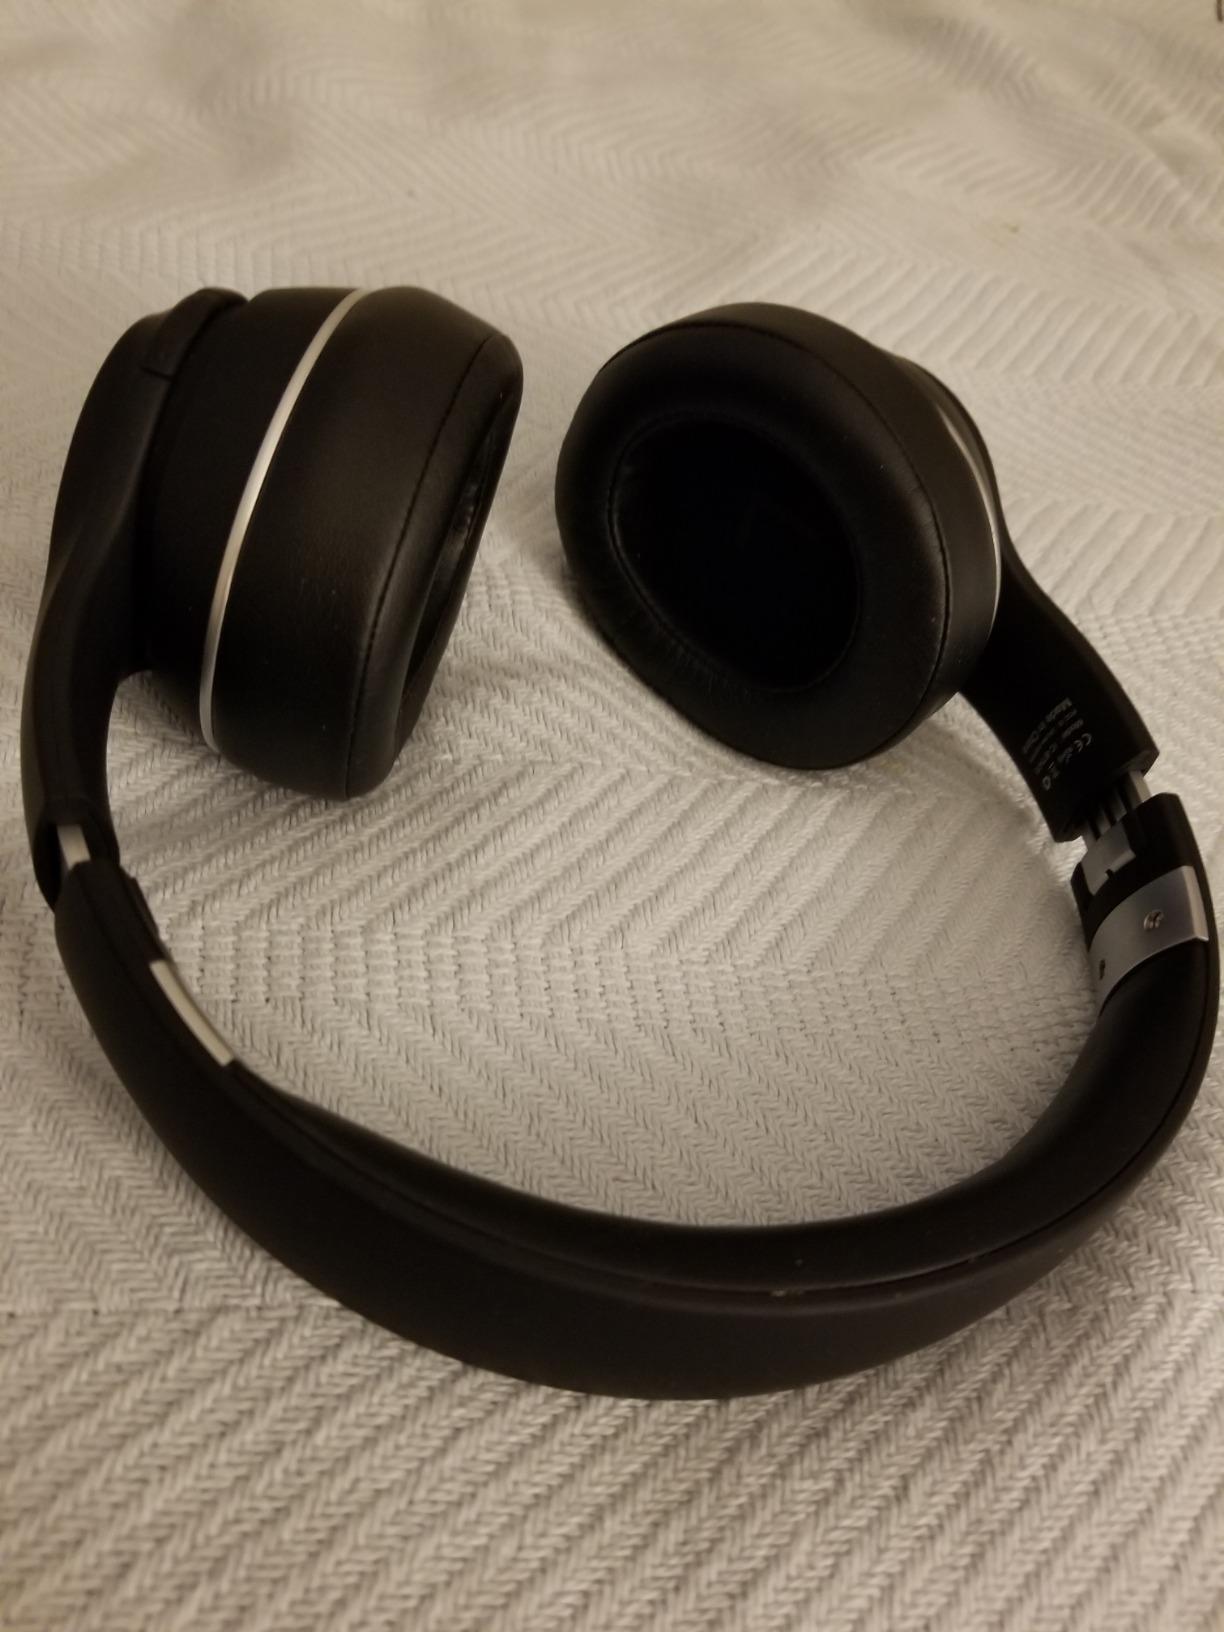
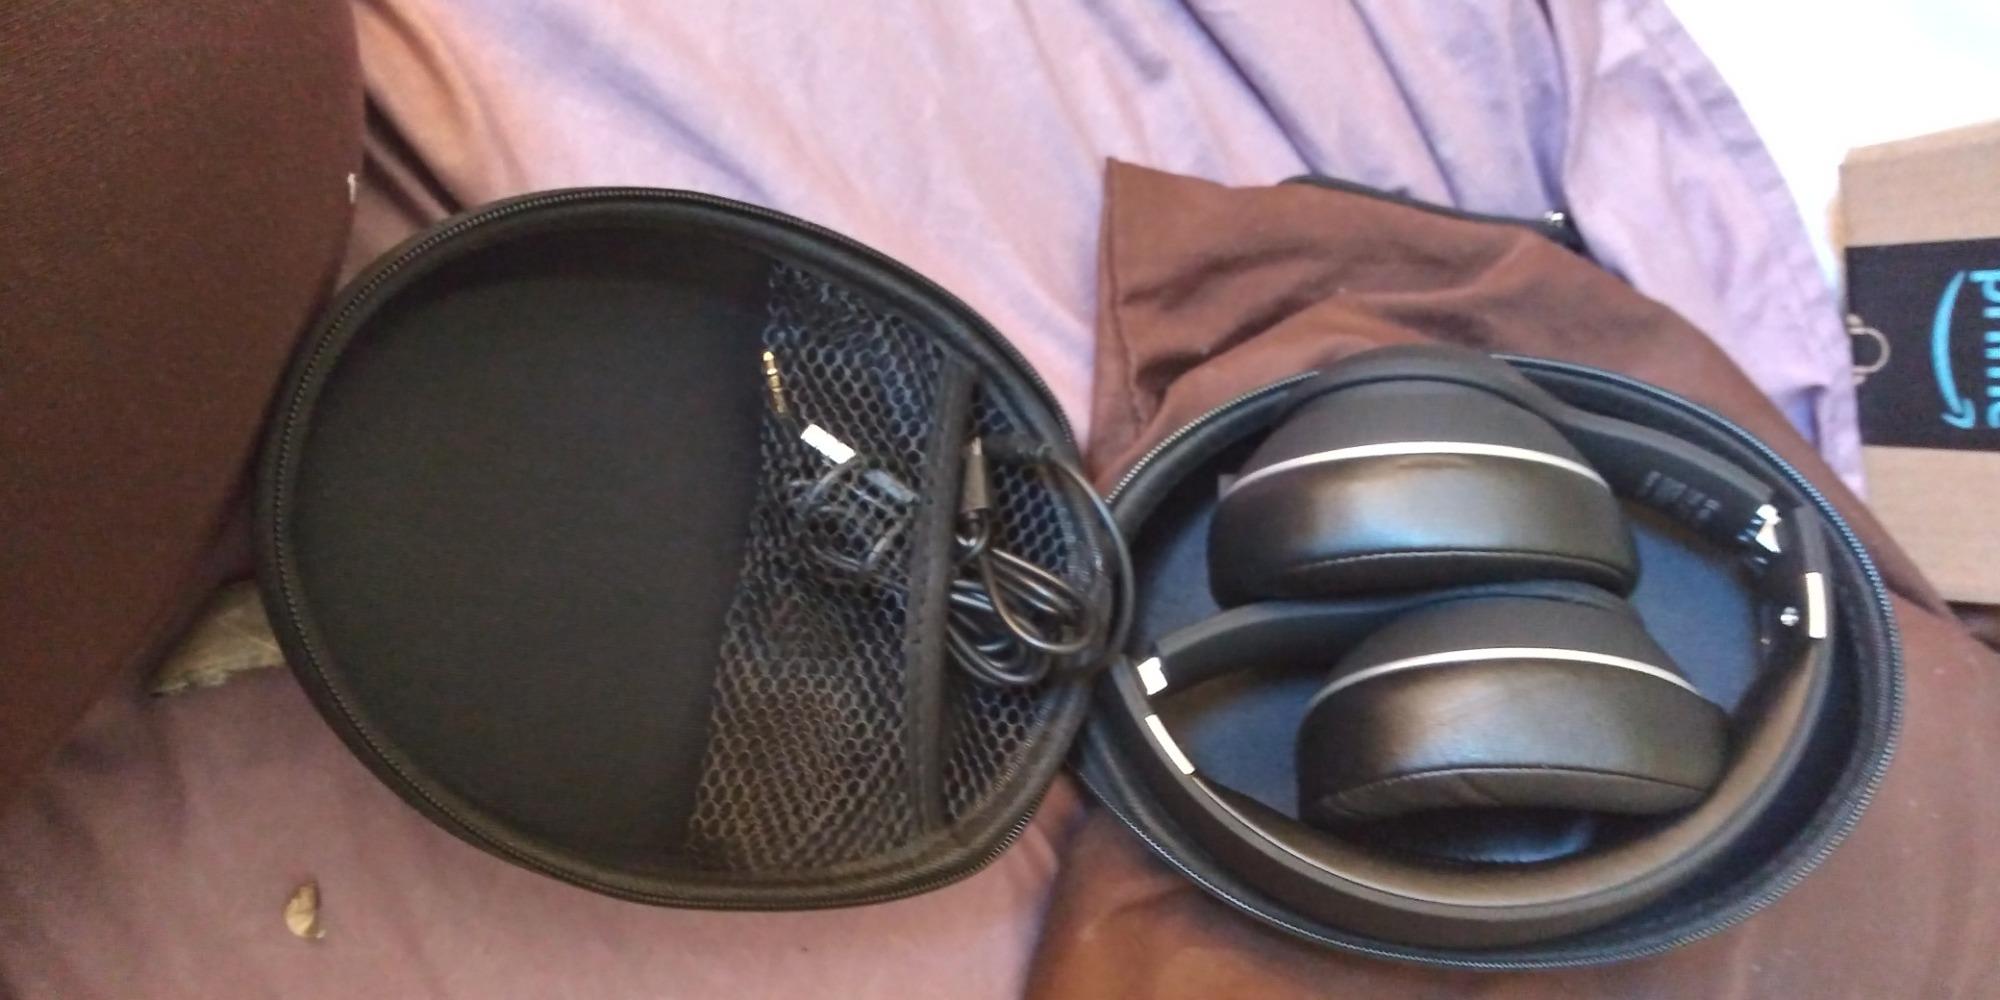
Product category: headphones
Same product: yes